Swaledale sheep

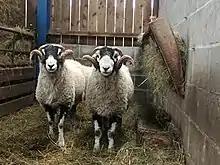
Swaledale Tups

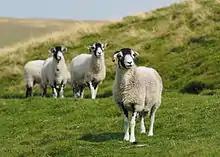
Swaledale Sheep on Oxnop Scar, a southern tributary of Swaledale

There are approximately 1,200 flocks of pedigree Swaledale sheep in the United Kingdom. Fine pedigree tups (rams) sell for approximately £2,000 to £5,000 on average, though the highest price paid at auction for a prized ram was £101,000. Being a hardy breed, farmers are able to rear their Swaledale flocks in remote and exposed locations, generally without needing to provide indoor accommodation.